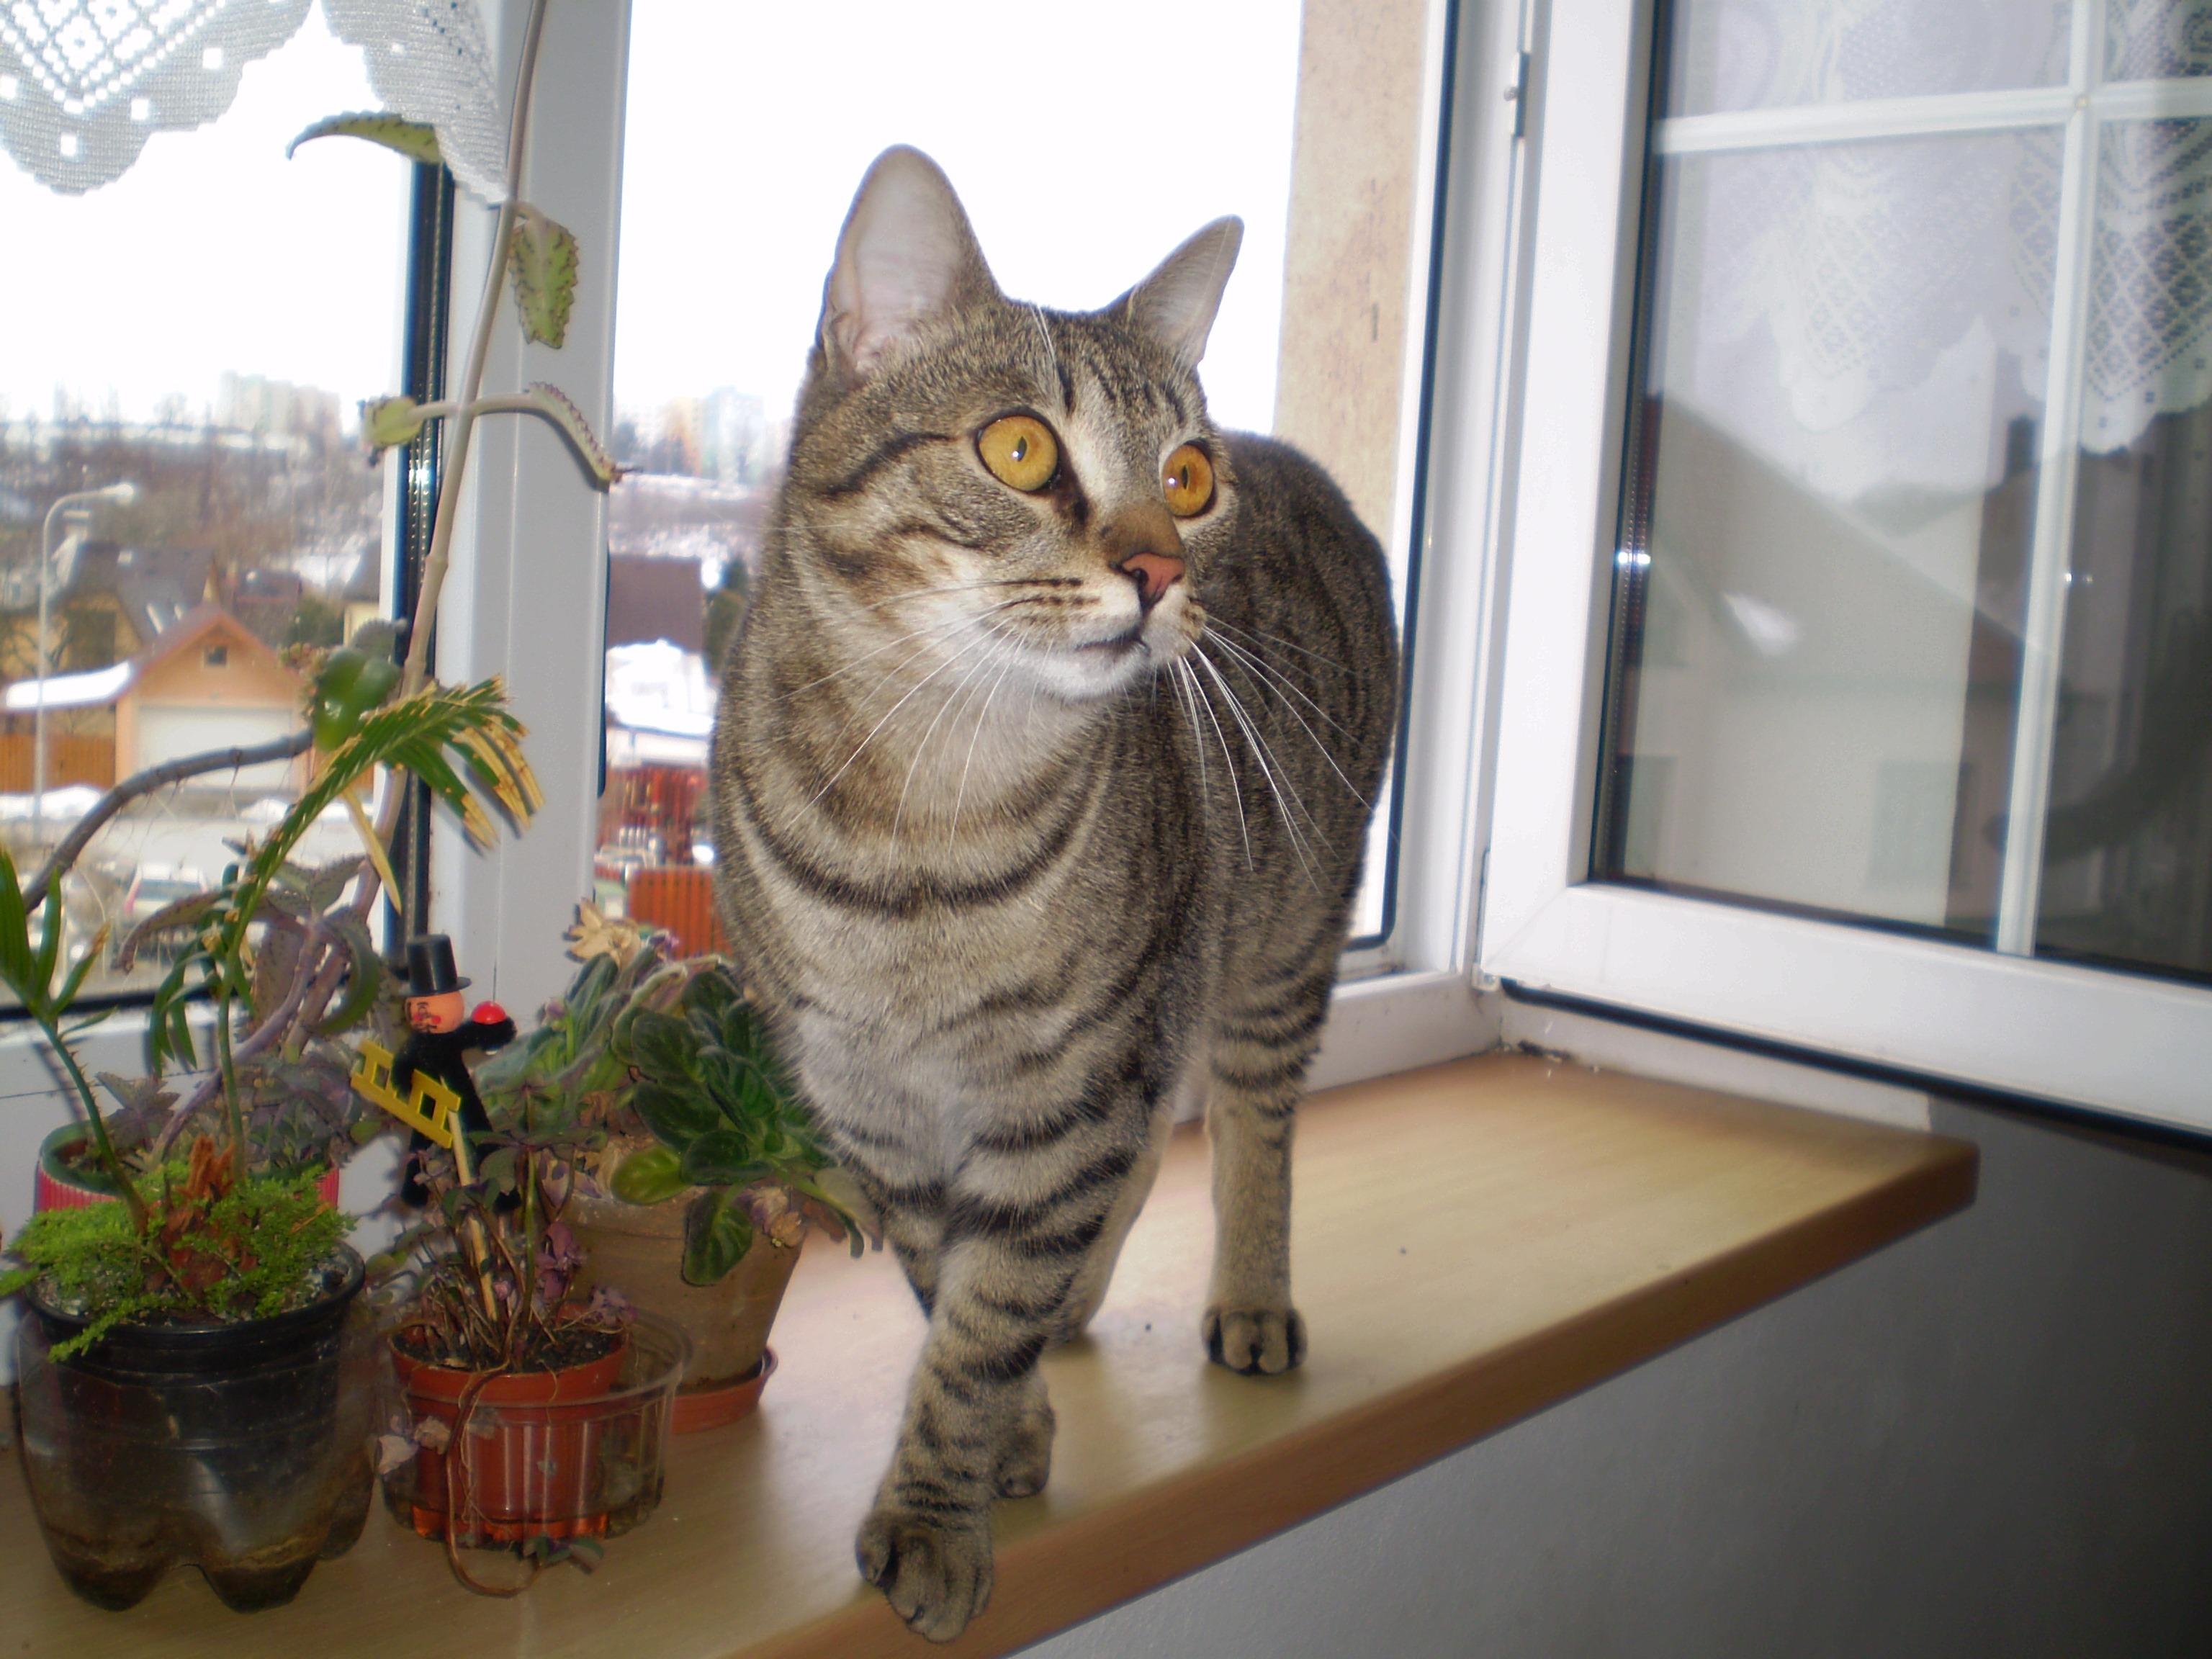
pet, cat, mammal, whiskers, vertebrate, tomcat, tabby cat, bengal, soot, european shorthair, small to medium sized cats, cat like mammal, domestic short haired cat, american shorthair